My Lover, My Wife

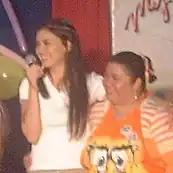
An image of Nadine Samonte and Tess Bomb.

According to AGB Nielsen Philippines' Mega Manila People/Individual television ratings, the pilot episode of "My Lover, My Wife" earned an 8.4% rating. The final episode scored an 18.9% rating in Mega Manila household television ratings.